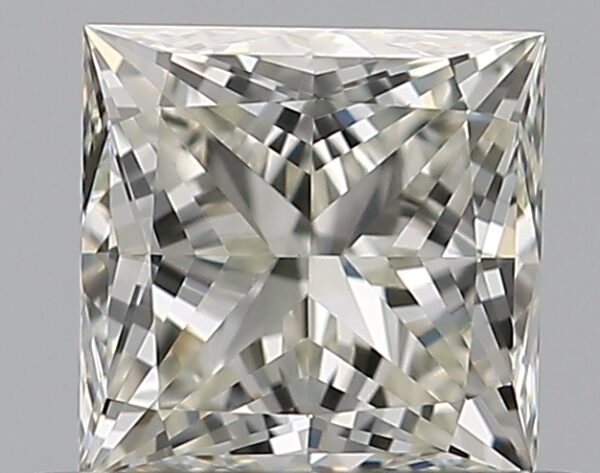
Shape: princess
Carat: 0.5
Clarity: VS1
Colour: J
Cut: EX
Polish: EX
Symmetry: VG
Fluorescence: N
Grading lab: GIA
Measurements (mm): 4.29 x 4.25 x 3.06